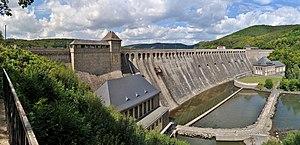
Le Barrage d'Edersee, près d'Edertal, en Hesse (Allemagne), vu du sud-est. This &#32
Le barrage de l’Edertal et son lac de retenue, l’Edersee, forme le second plus grand lac de retenue en superficie et la troisième plus grosse retenue de barrage d’Allemagne. Cet ouvrage d'art, d'une hauteur de 48 m, est aménagé sur l’Eder, un affluent de la Fulda, à proximité de la ville de Waldeck dans l’arrondissement de Waldeck-Frankenberg.